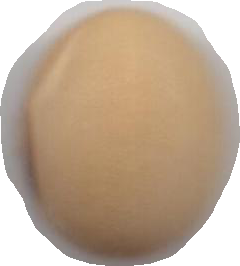
Variety: Anjasmoro